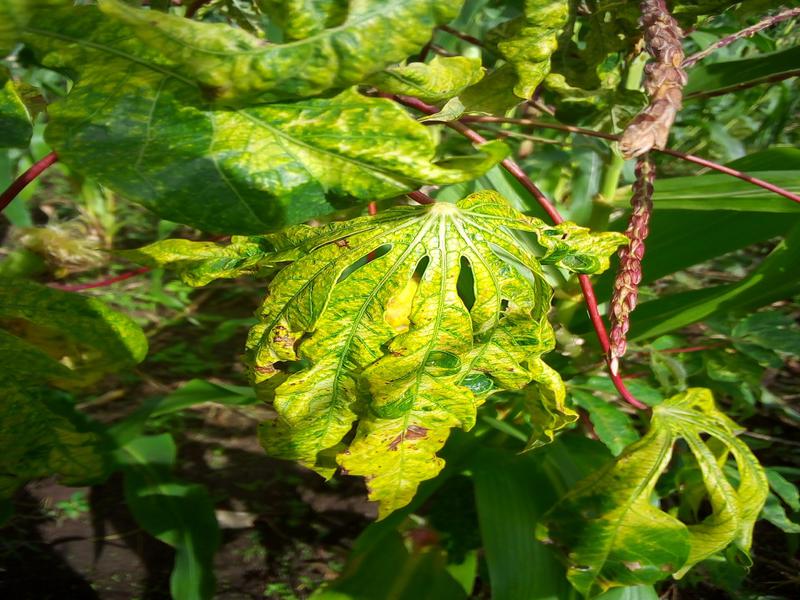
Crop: cassava
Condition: mosaic_disease